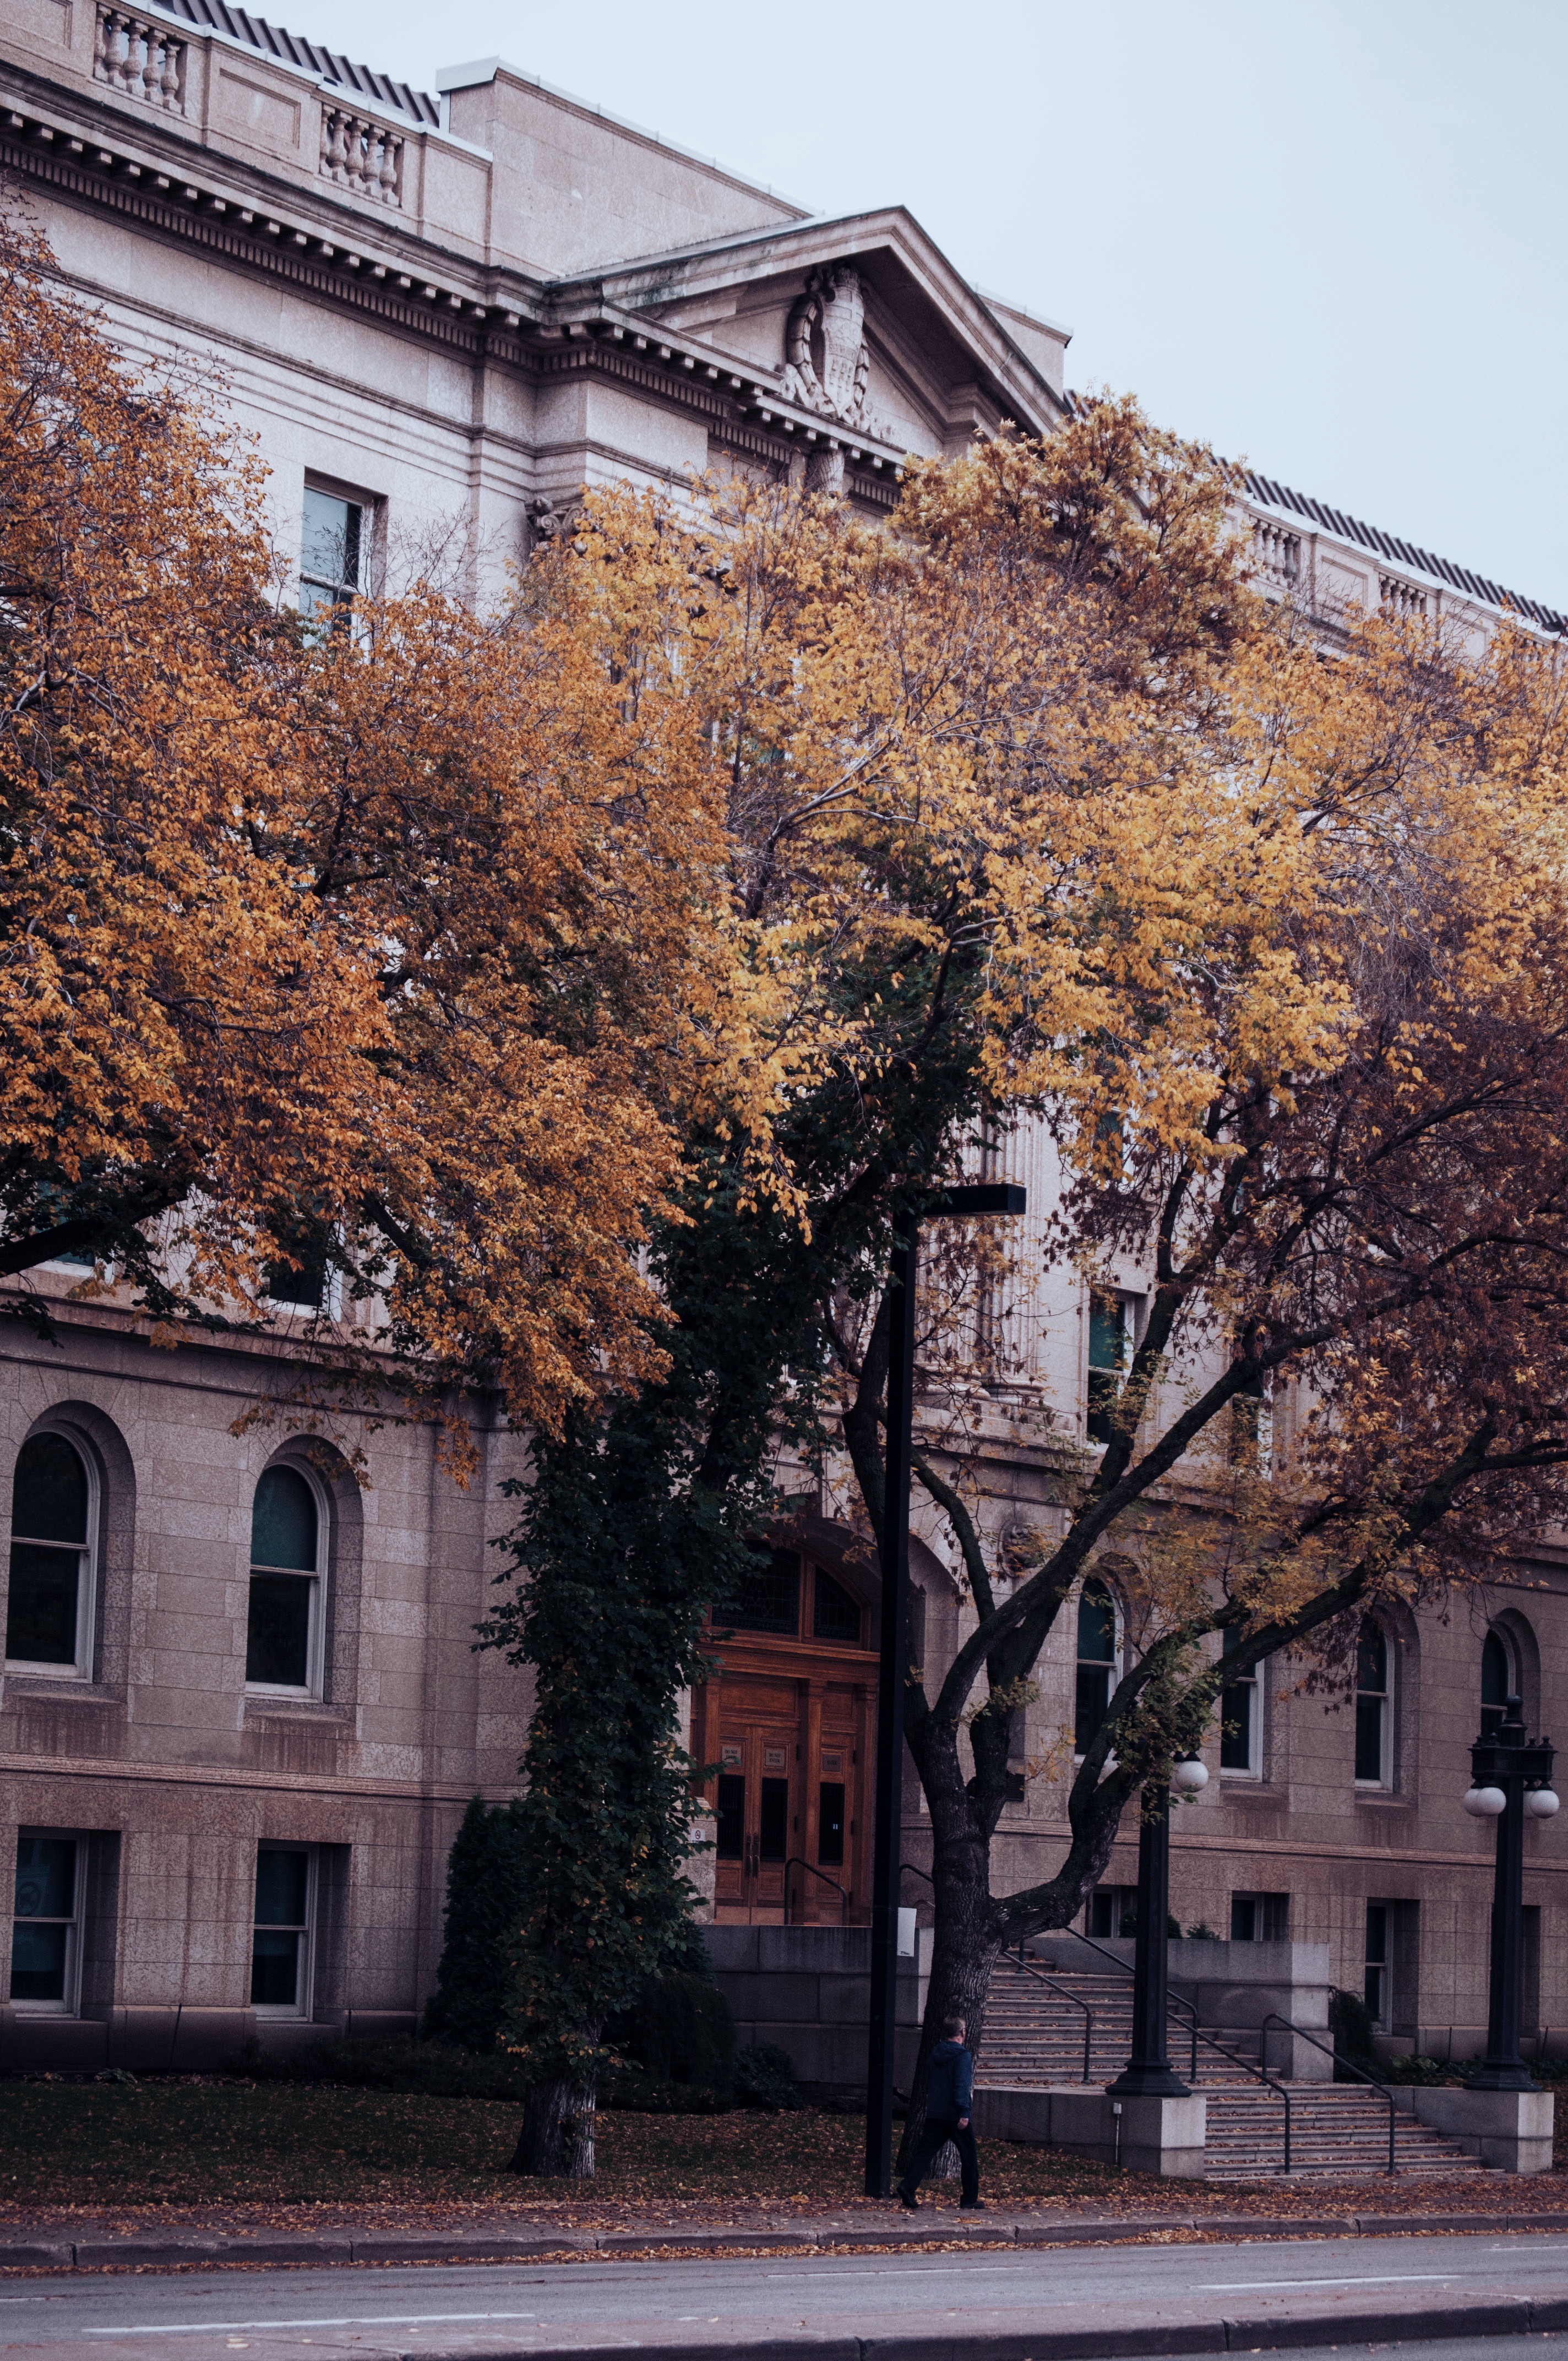
tree, winter, architecture, plant, street, house, flower, town, city, cityscape, downtown, autumn, landmark, facade, season, neighbourhood, urban area, residential area, human settlement, woody plant